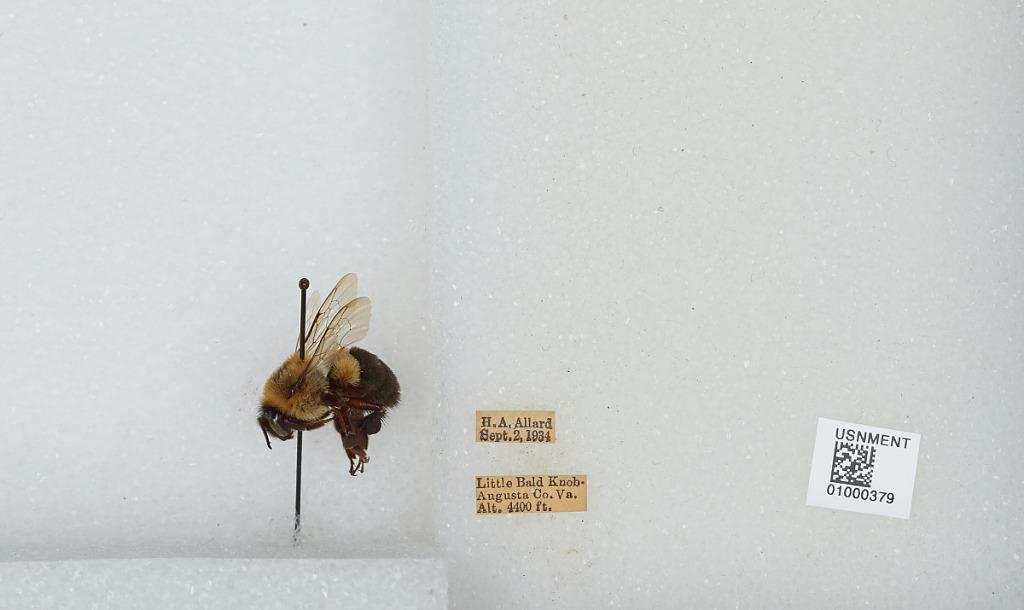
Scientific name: Bombus (Pyrobombus) impatiens Cresson
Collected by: H. Allard
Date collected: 1934-9-2
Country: United States
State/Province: Virginia
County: Augusta
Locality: Little Bald Knob
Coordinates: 38.3939, -79.2578